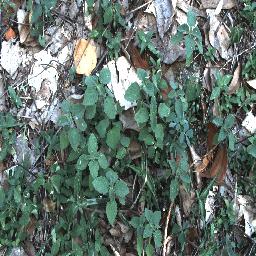
Label: negative